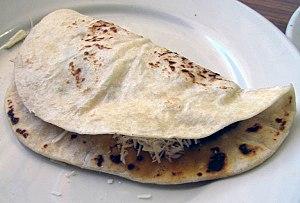
La culture du Honduras, pays d'Amérique centrale, façades atlantique et pacifique, désigne d'abord les pratiques culturelles observables de ses habitants.